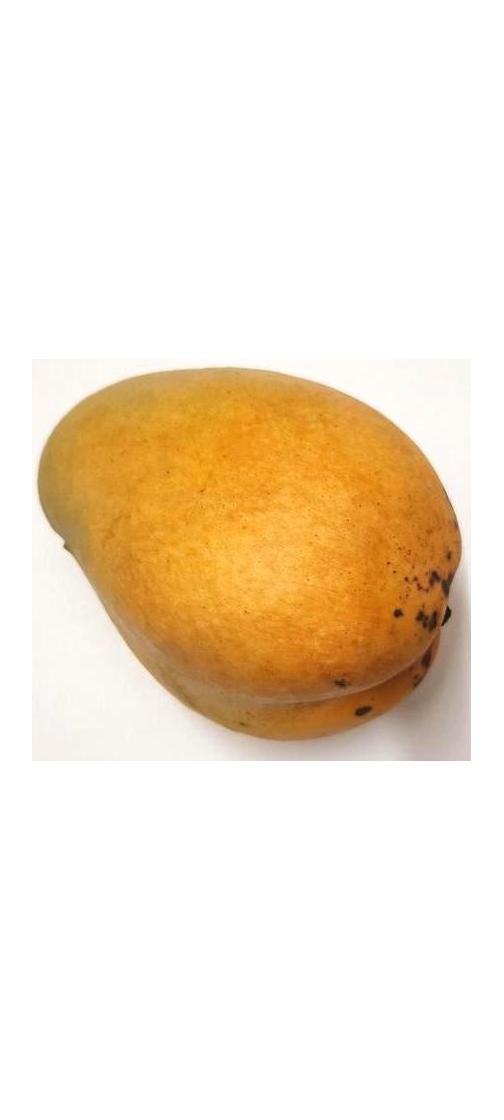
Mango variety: Bari-11